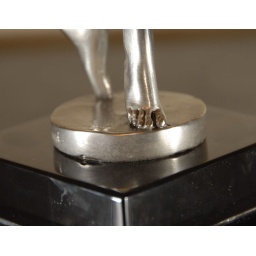
Silver bronze art deco hoop girl by Charles Skyes